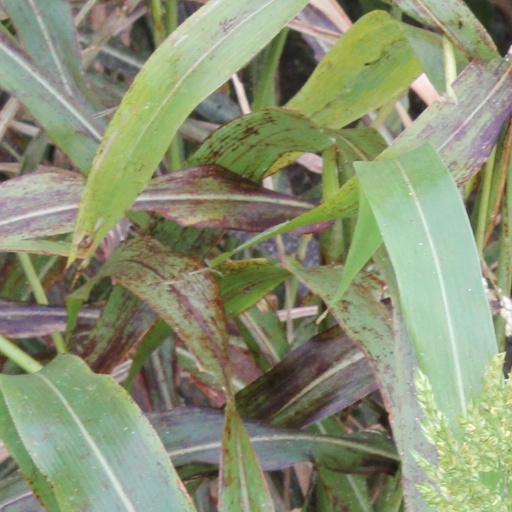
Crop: sorghum